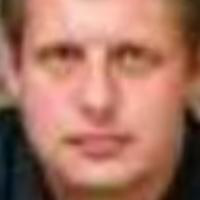
Age group: age 21-30